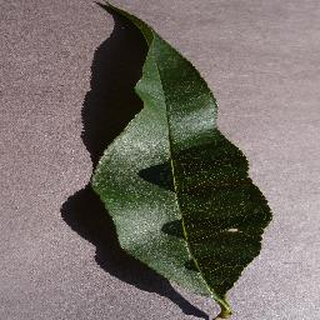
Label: healthy_peach